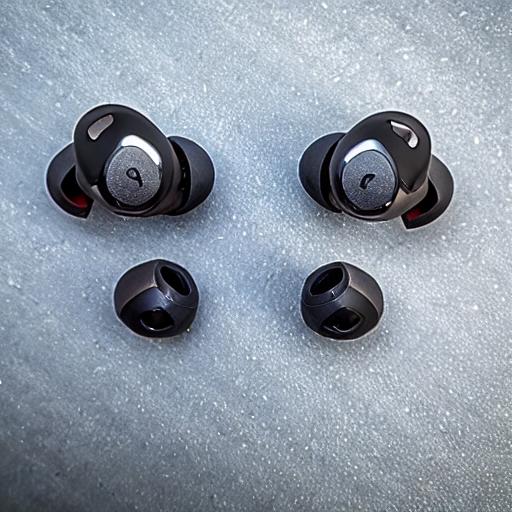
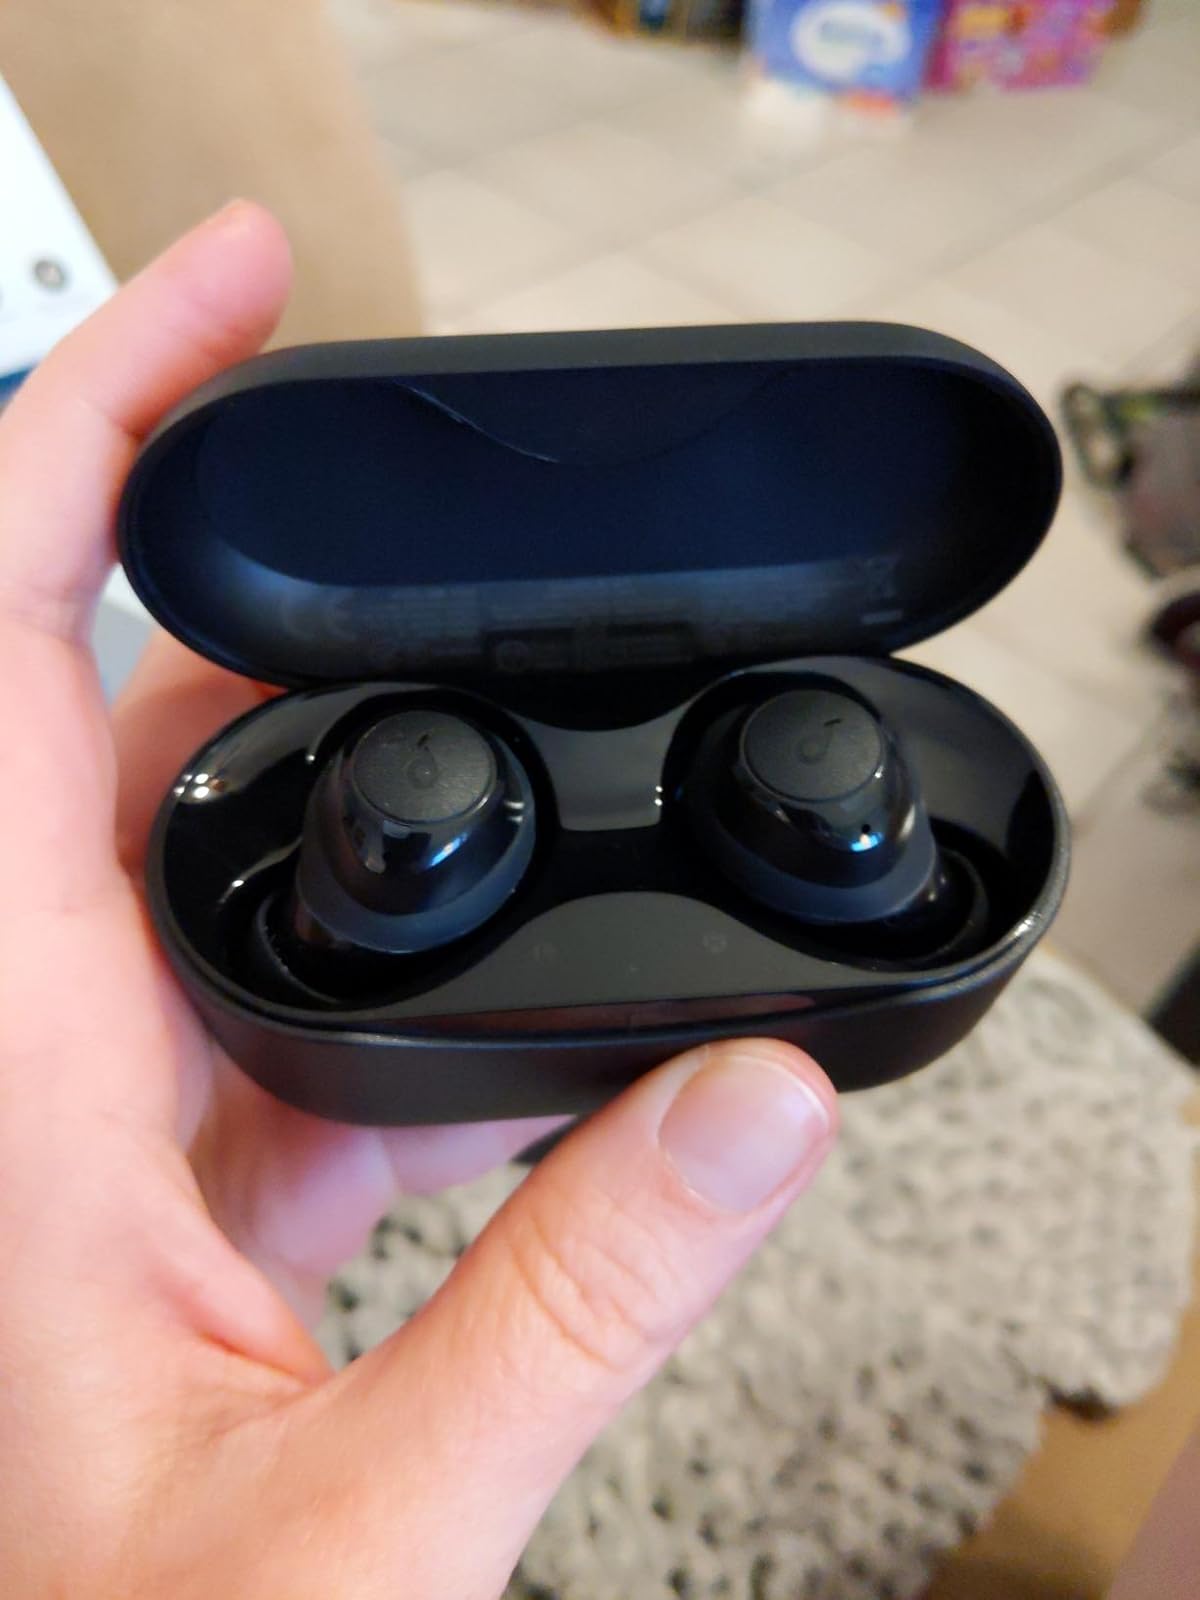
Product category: earbuds
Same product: no